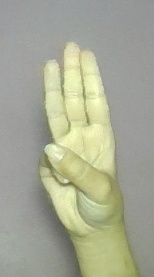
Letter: thaa